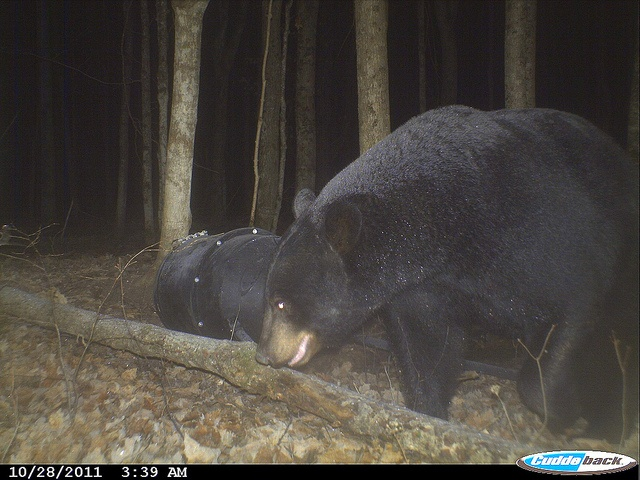
A large black bear walking through a forest at night.
A big black bear with a smaller black bear in the woods at night.
Black bears walk in the woods at night.
A large black bear at night walking around.
A couple of large bears in the forest.